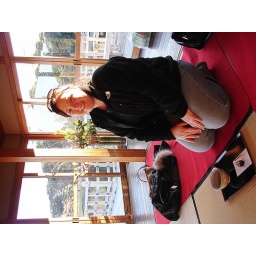
We stopped in the tea house for a traditional green tea, and sweet bean dessert.